List of The Umbrella Academy characters

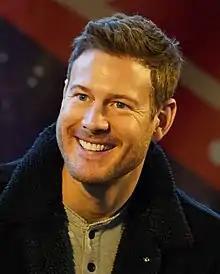
Tom Hopper portrays Luther Hargreeves.

Sir Reginald Hargreeves, also known as The Monocle, is an alien disguised as a wealthy entrepreneur and world-renowned scientist. He received the Nobel Prize for his work in the cerebral advancement of the chimpanzee and founded the Umbrella Academy, a group of adopted super-powered children. Sir Reginald is cold-hearted, often mistreating and even experimenting on the children for his personal interests. He refuses to let the children call him father, demanding that they address him by his codename The Monocle instead. When speaking to the children, he refers to them by number, which was assigned to the children in terms of "usefulness", and has nothing to do with their actual destructive capabilities.